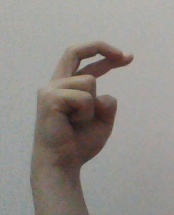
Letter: zay